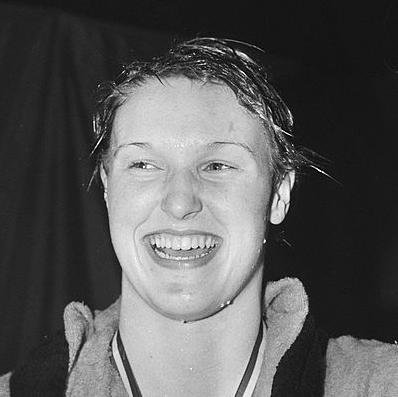
Age: 17